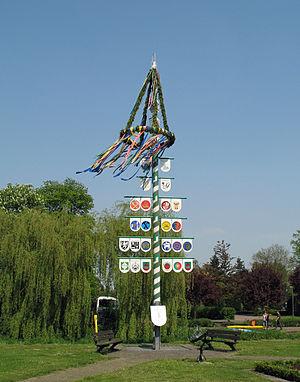
Isselburg (Allemagne)